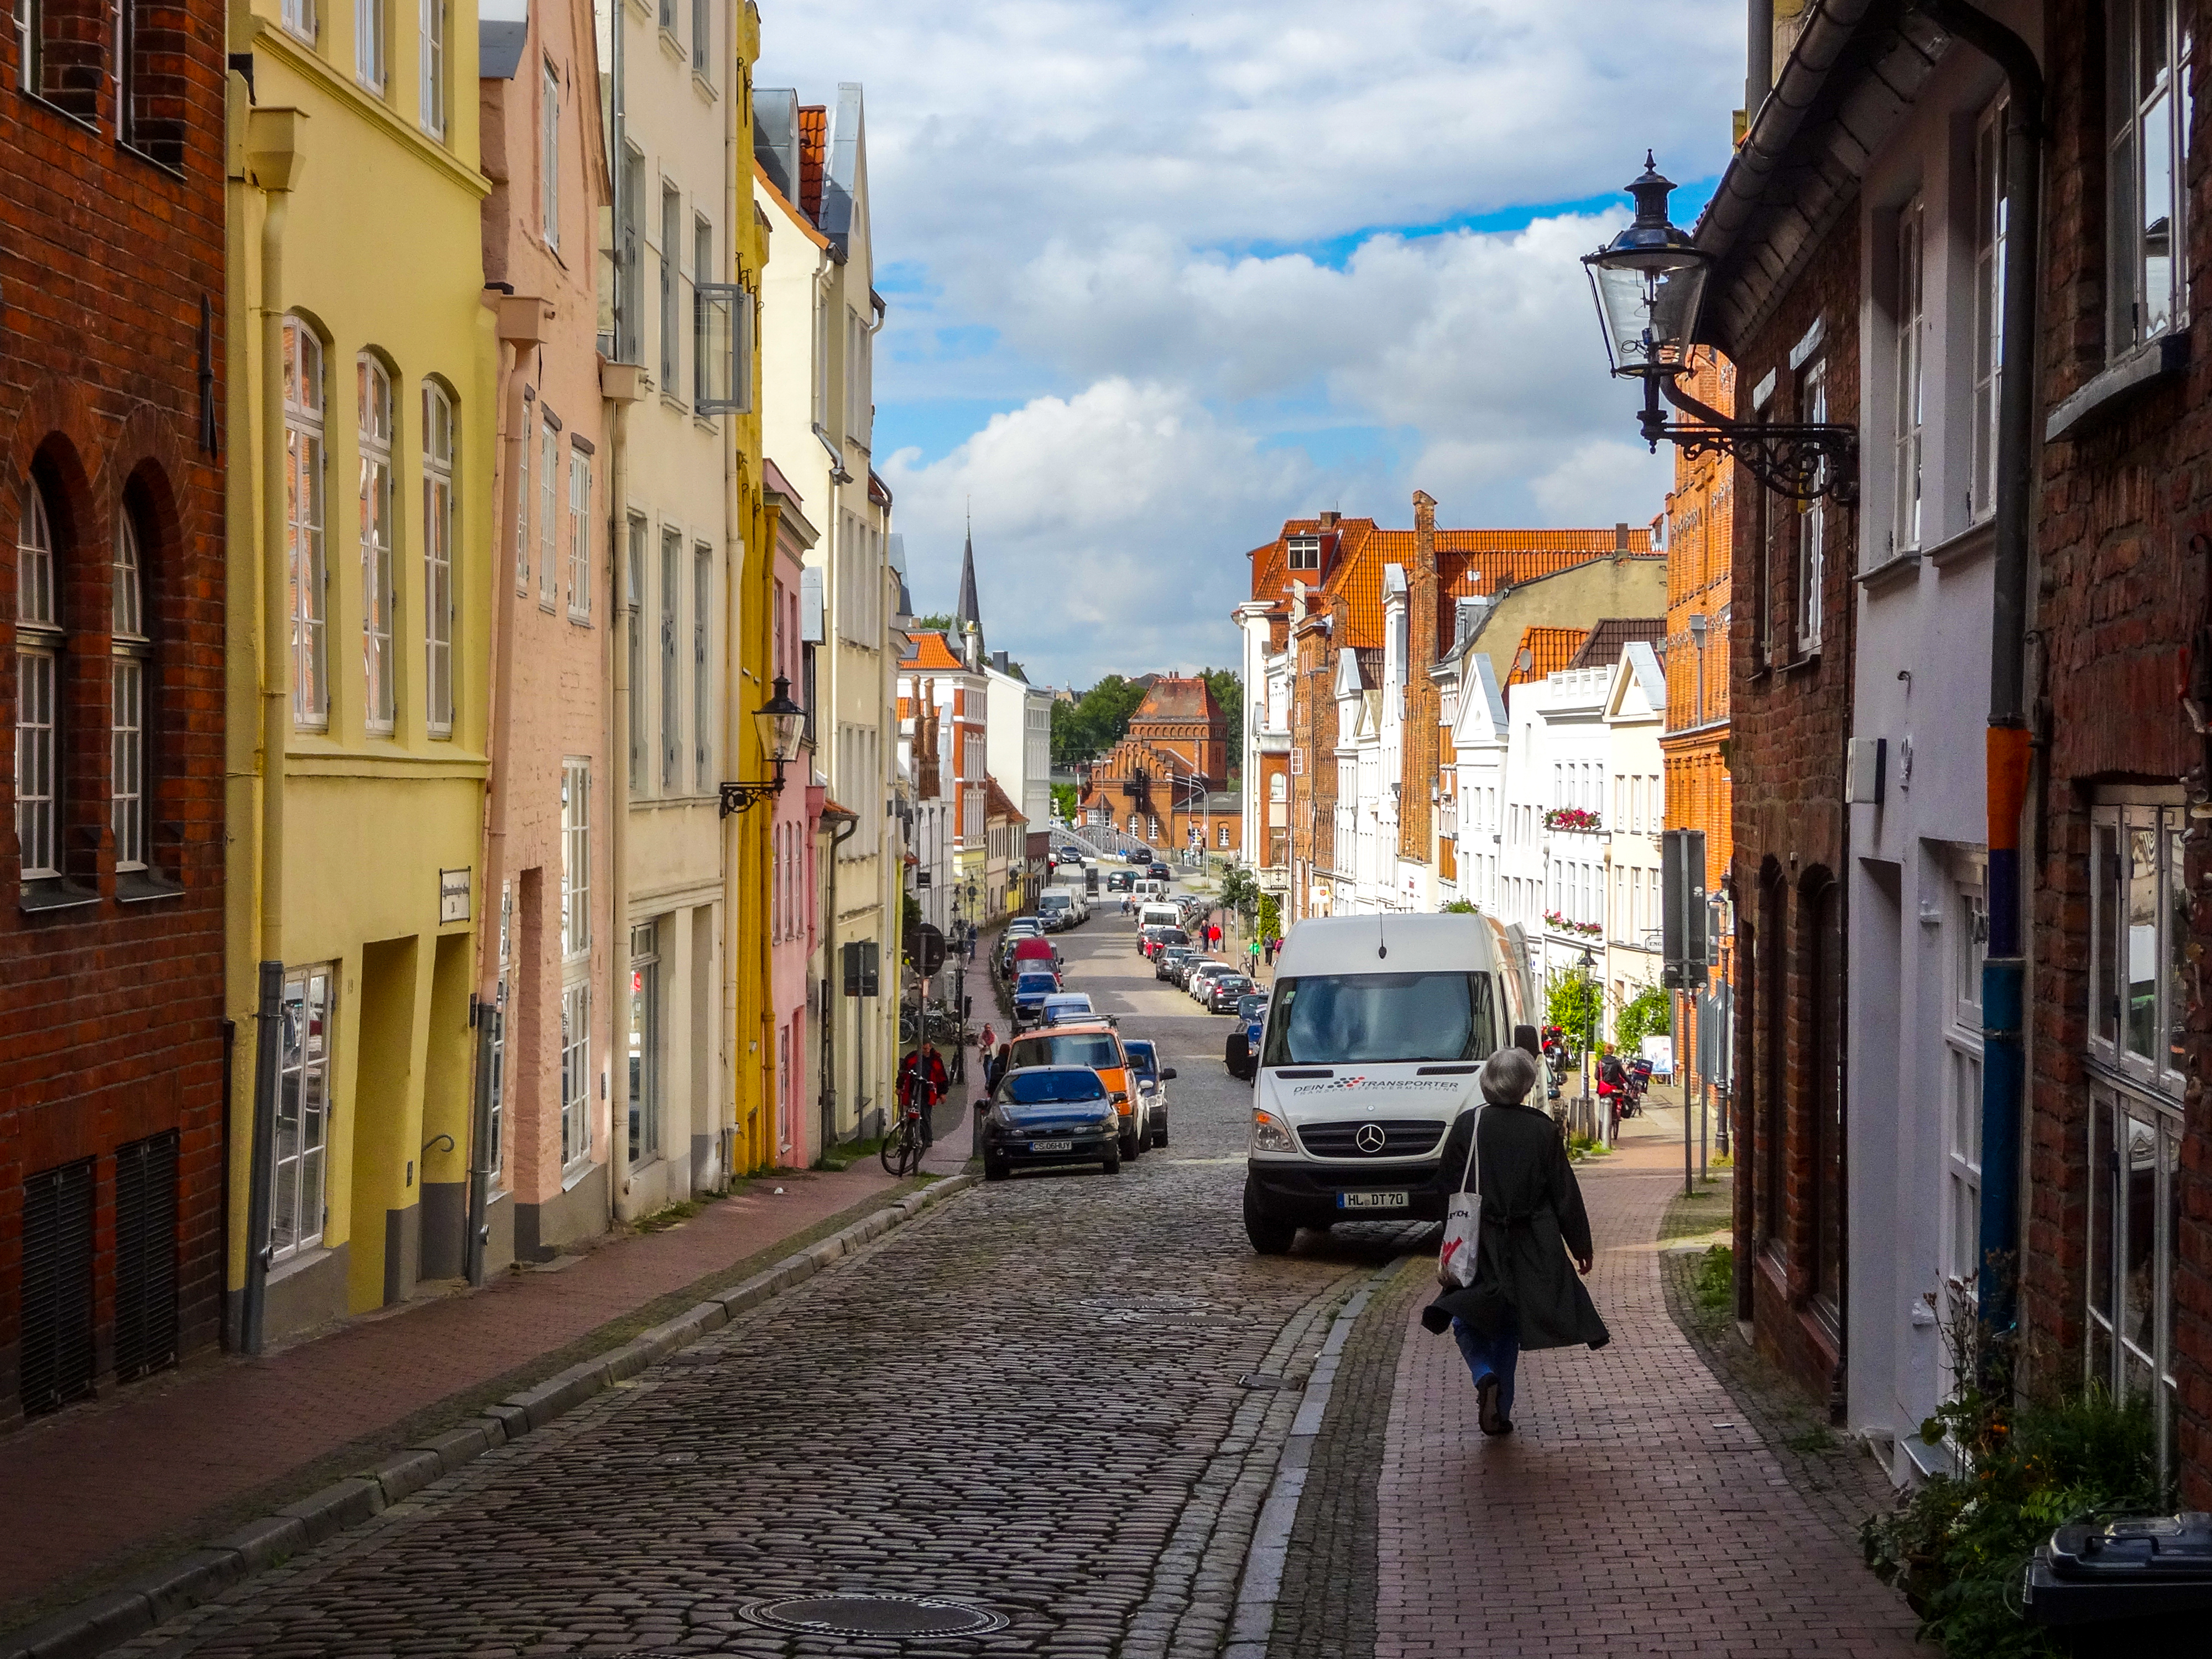
lubeck, luebeck, germany, street, cars, sky, clouds, schleswig holstein, europe, brick, houses, unesco, historical, altstadt, architecture, cityscape, streetscape, car, building, vehicle, cloud, window, wheel, plant, tire, road surface, infrastructure, mode of transport, house, alley, thoroughfare, neighbourhood, flooring, road, public space, residential area, city, vehicle registration plate, Tints and shades, asphalt, travel, facade, lane, human settlement, tree, pedestrian, mixed use, cobblestone, family car, evening, sidewalk, downtown, nonbuilding structure, town, tourism, apartment, vacation, suburb, village, transport, compact car, city car, history